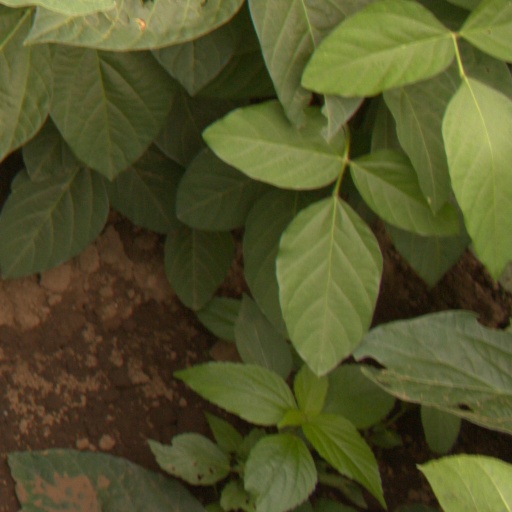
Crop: soybean